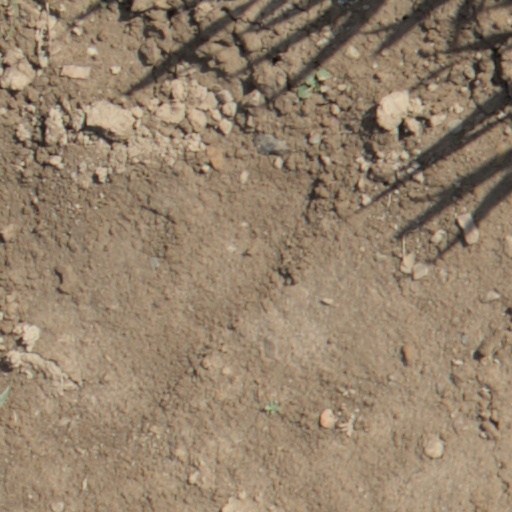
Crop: wheat